Karoline Seidler-Wranitzky

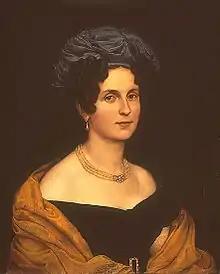
Karoline Seidler-Wranitzky

Maria Karolina Johanna Seidler-Wranitzky (17 January 1790 – 4 September 1872) was a Czech operatic soprano. She notably created the role of Agathe in the world premiere of Carl Maria von Weber's "Der Freischütz" in 1821.